Krišjānis Kariņš

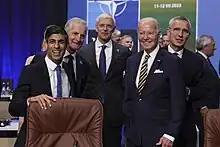
Kariņš with British Prime Minister Rishi Sunak, US President Joe Biden and NATO Secretary General Jens Stoltenberg at the 2023 Vilnius summit

On his first official visit to Brussels on 22 February 2019, Kariņš assured that Latvia would maintain a "Euro-Atlantic course," and that Brexit negotiator Michel Barnier had his full support. He addressed European Parliament on 17 April, arguing that it was "useless" to fight against the rise of populism and that it was necessary to understand why people listened to the promises of populists.